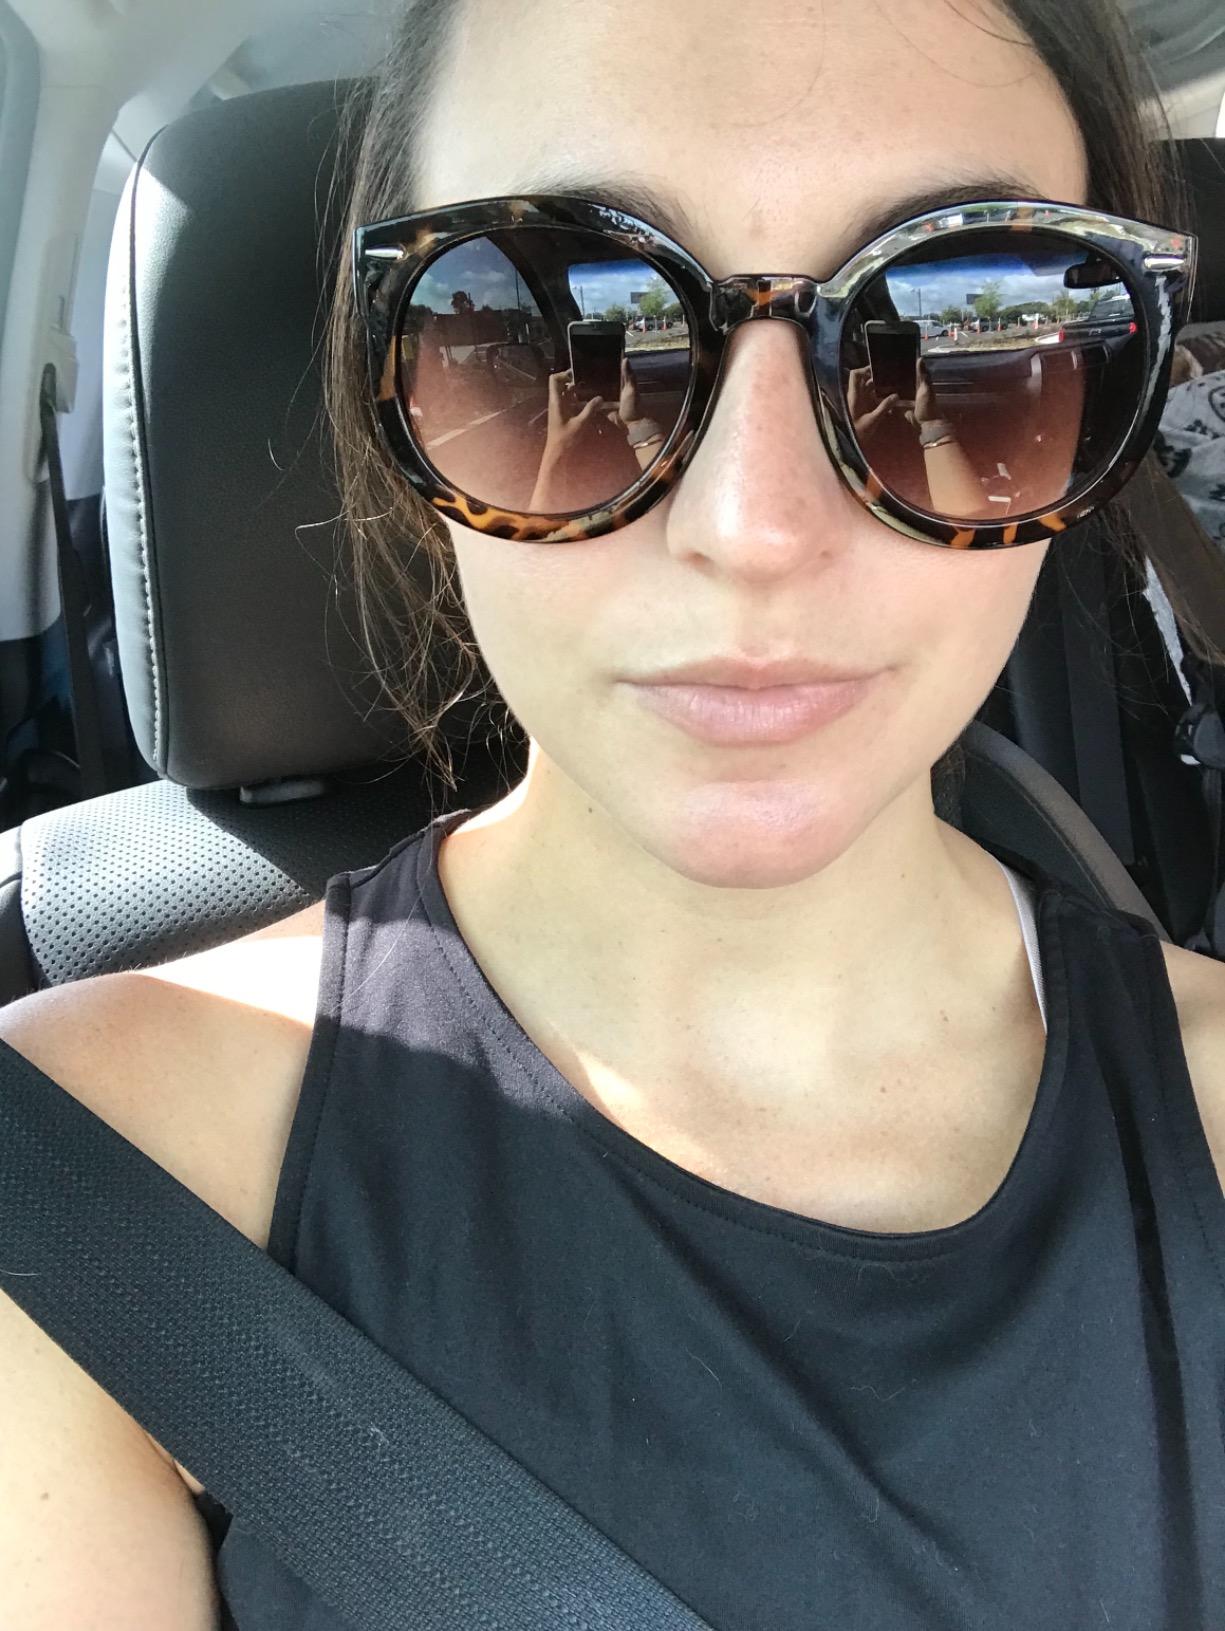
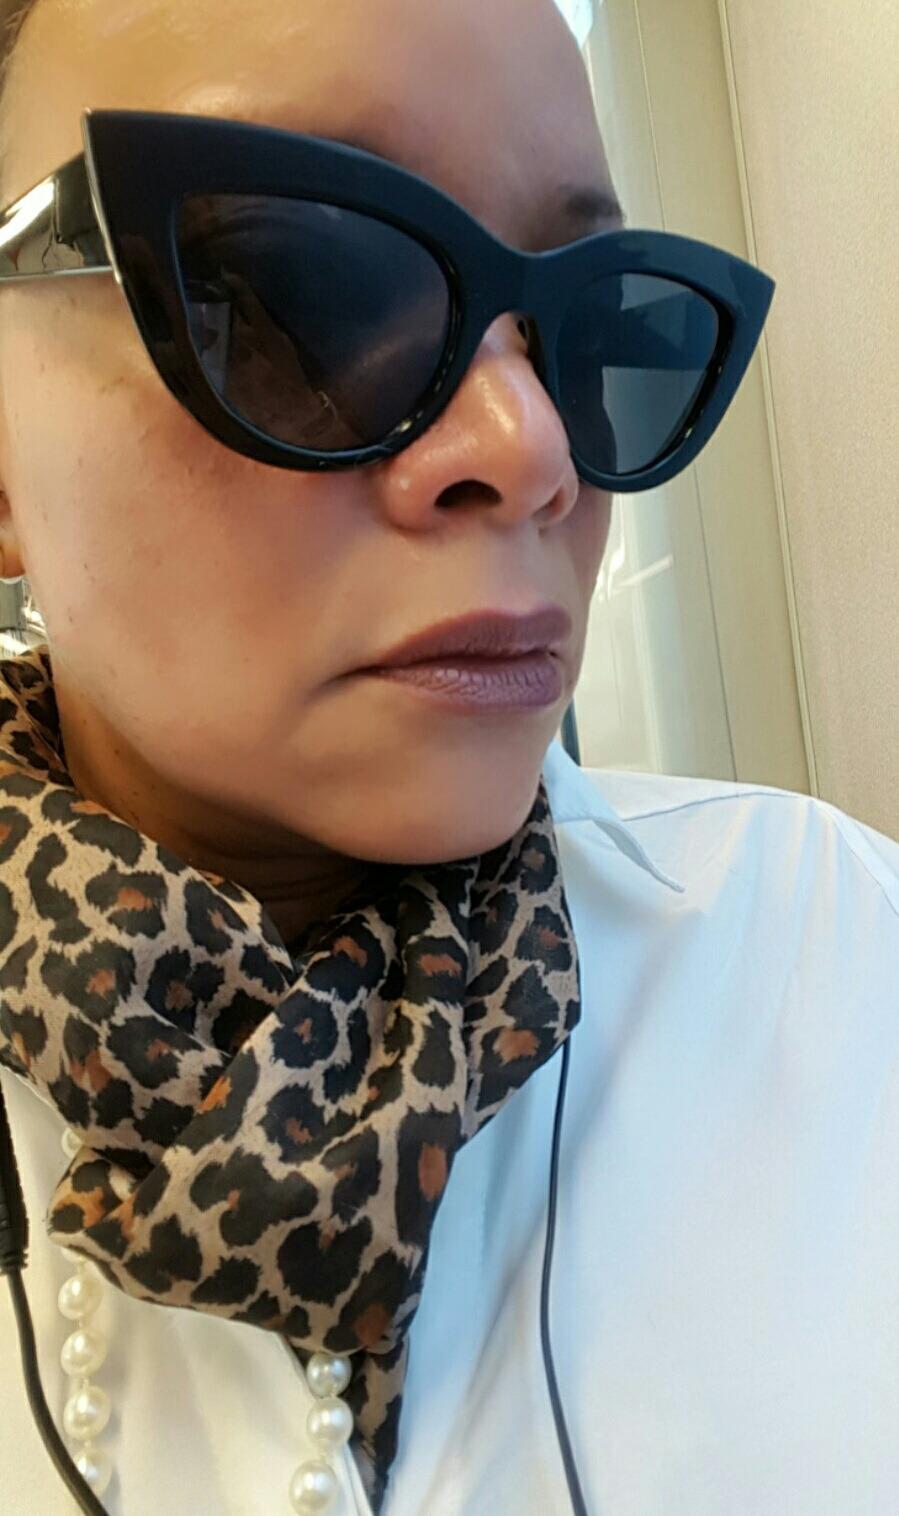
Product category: accessories_sunglasses
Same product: no